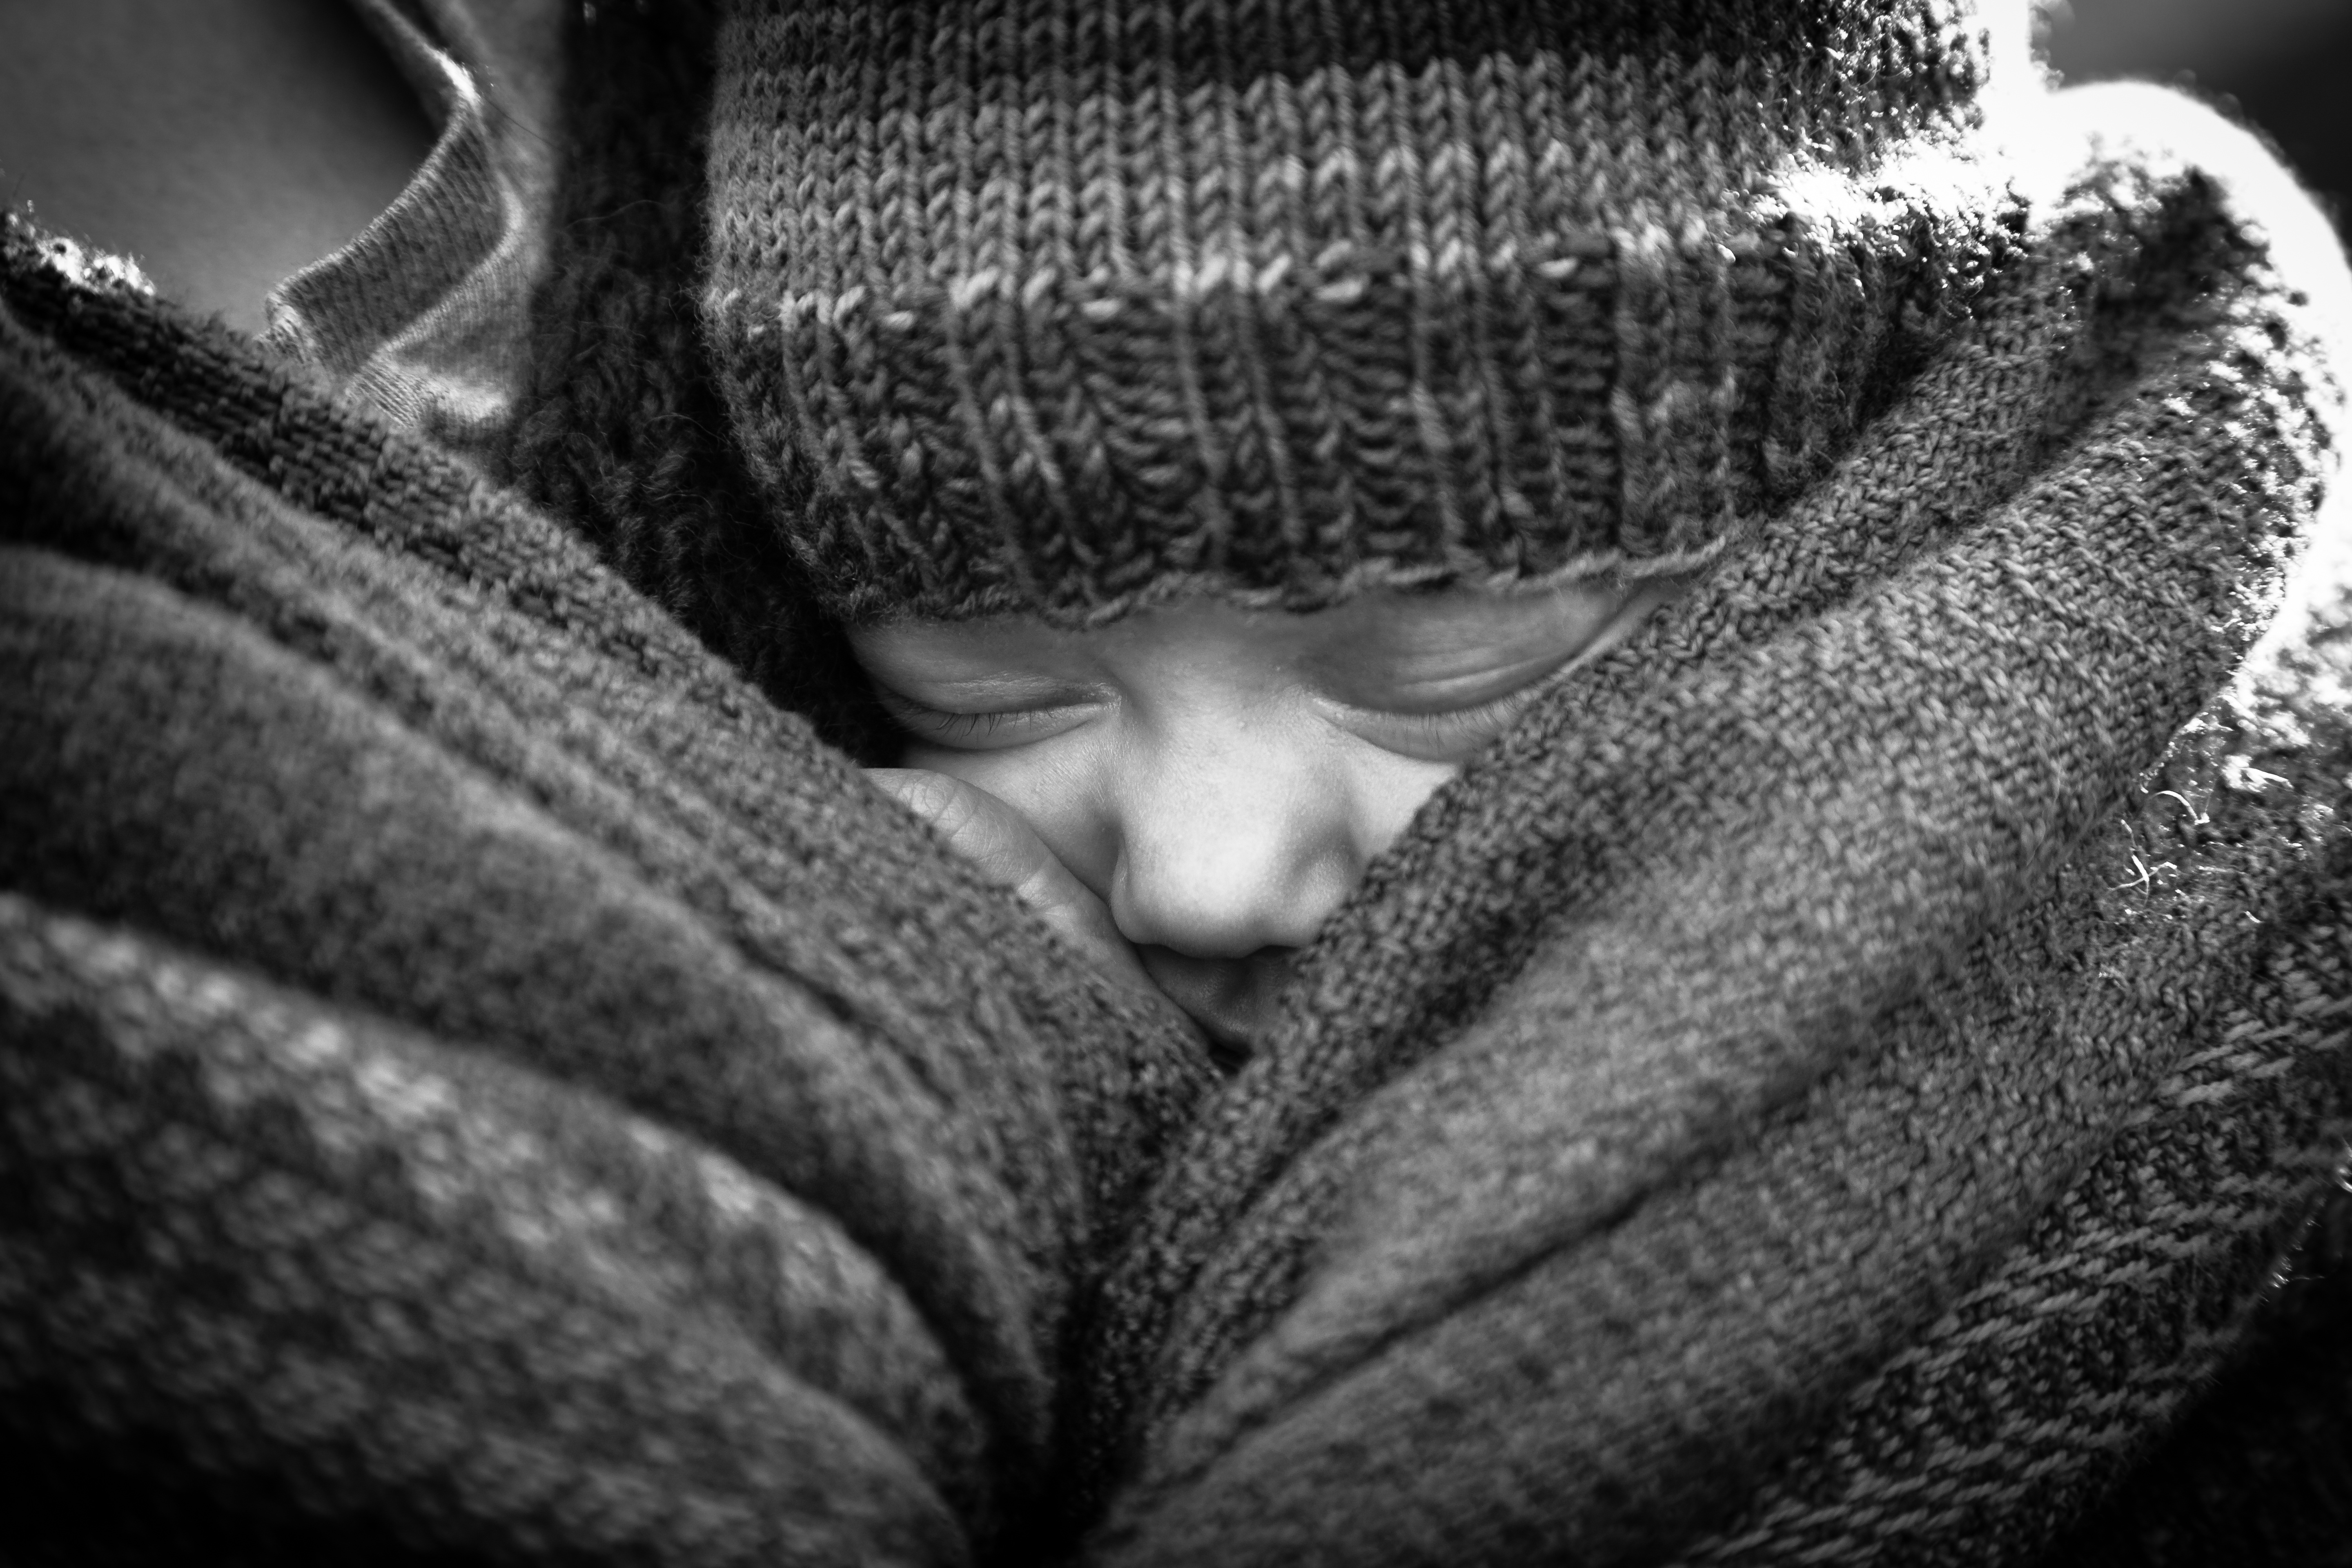
hand, black and white, white, photography, love, finger, macro, small, child, black, monochrome, arm, baby, stork, son, close up, human body, fear, eye, photograph, beauty, image, organ, trust, loss, tender, emotion, mourning, daughter, believe, birth, recovered, suffering, preemie, new beginning, monochrome photography, contracting towel